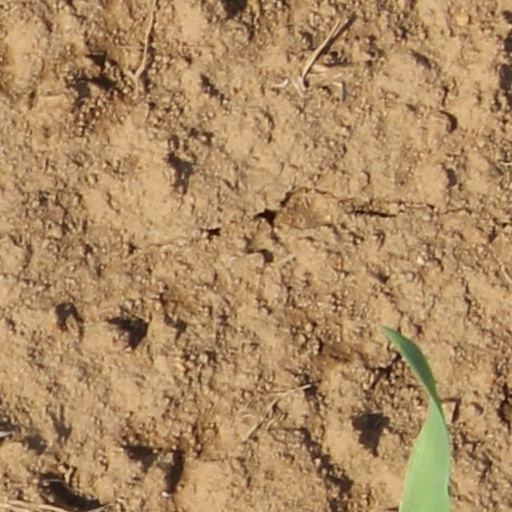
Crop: wheat